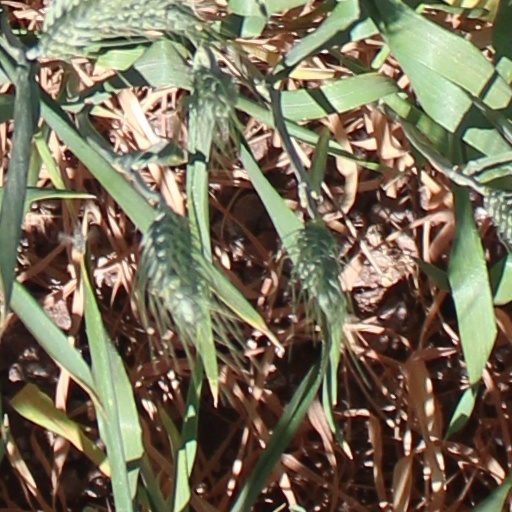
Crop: wheat